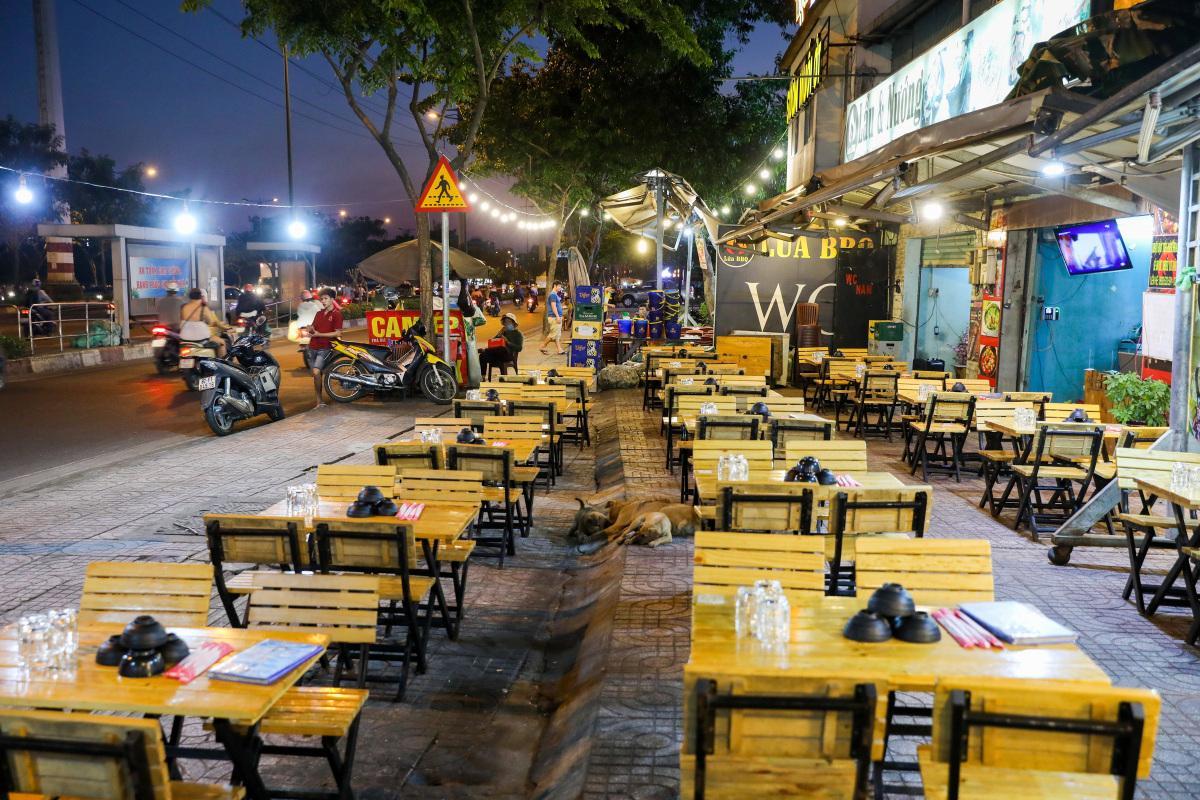
ở trên vỉa hè có sự xuất hiện của nhiều bộ bàn ghế